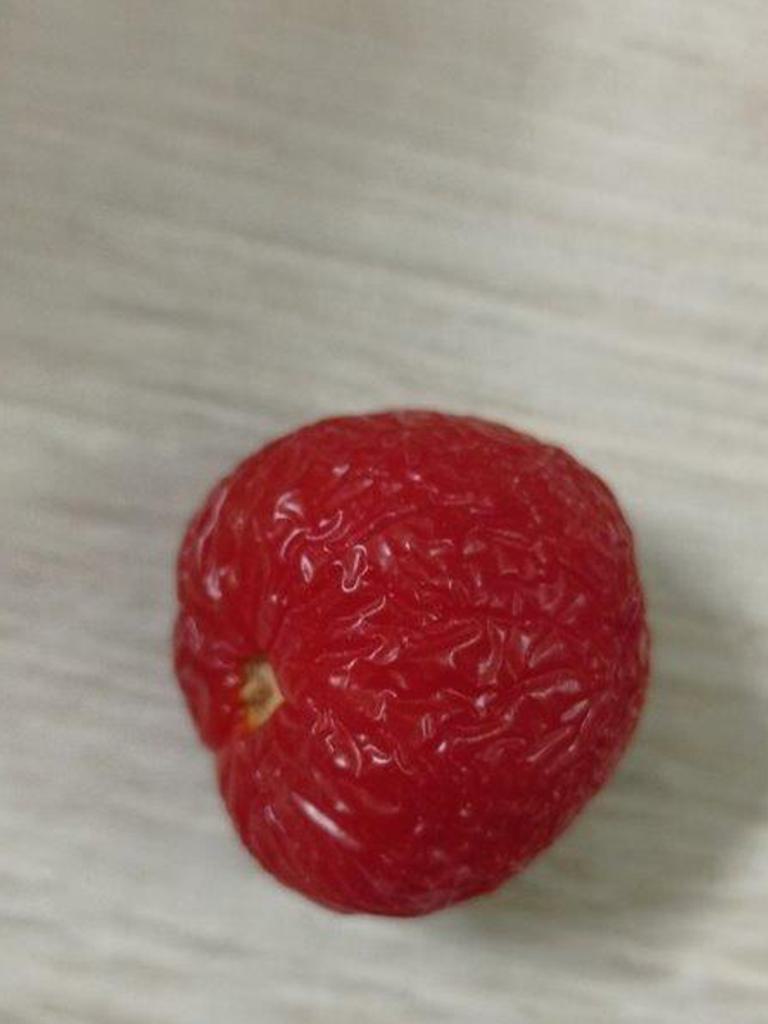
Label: Rotten